The Rogue's March

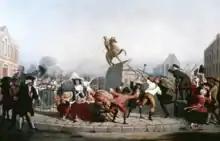
Pulling Down the Statue of George III, William Walcutt (1819-1882)

In America, both Generals Frank Dwight Baldwin and Hugh Lenox Scott remembered the following lyrics from their days on the Indian frontier: